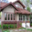
Label: house